Documentation and Cultural Centre of German Sinti and Roma

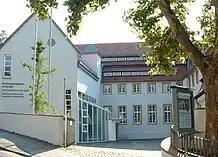
The building of the Documentation and Cultural Centre of German Sinti and Roma in January 2013

The Documentation and Cultural Centre of German Sinti and Roma was established in Heidelberg, Germany, in the early 1990s, as a memorial to Sinti and Roma people who were killed by the National Socialists Party. After several years of extension work collecting stories from the victims, conducting research, and conversion, the building complex was ceremonially opened to the public on 16 March 1997, and was supported by the attendance of many Roma and Sinti survivors. It is the world's first permanent exhibition on the genocide perpetrated upon the Sinti and Roma by the Nazis. The documentation Centre has three levels and covers an area of almost 700 square meters, and traces the history and stories of the persecution of the Sinti and Roma under National Socialism. The institution is overseen by Central Council of German Sinti and Roma, supported by the city of Heidelberg, and is the beneficiary of special funds from the German Federal Government and the land of Baden-Württemberg.